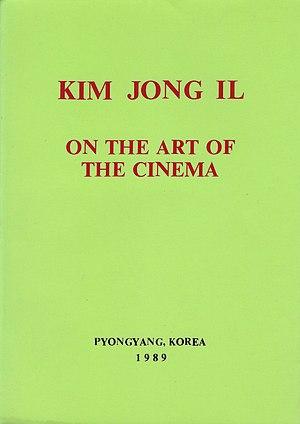
De l'art cinématographique est un traité écrit par Kim Jong-il en 1973. Il est considéré comme une référence sur le cinéma nord-coréen.